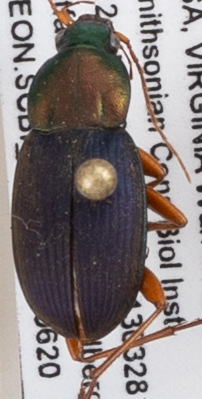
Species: Chlaenius emarginatus
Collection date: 2019-06-20
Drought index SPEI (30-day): -0.27
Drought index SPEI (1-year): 2.09
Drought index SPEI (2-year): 2.09